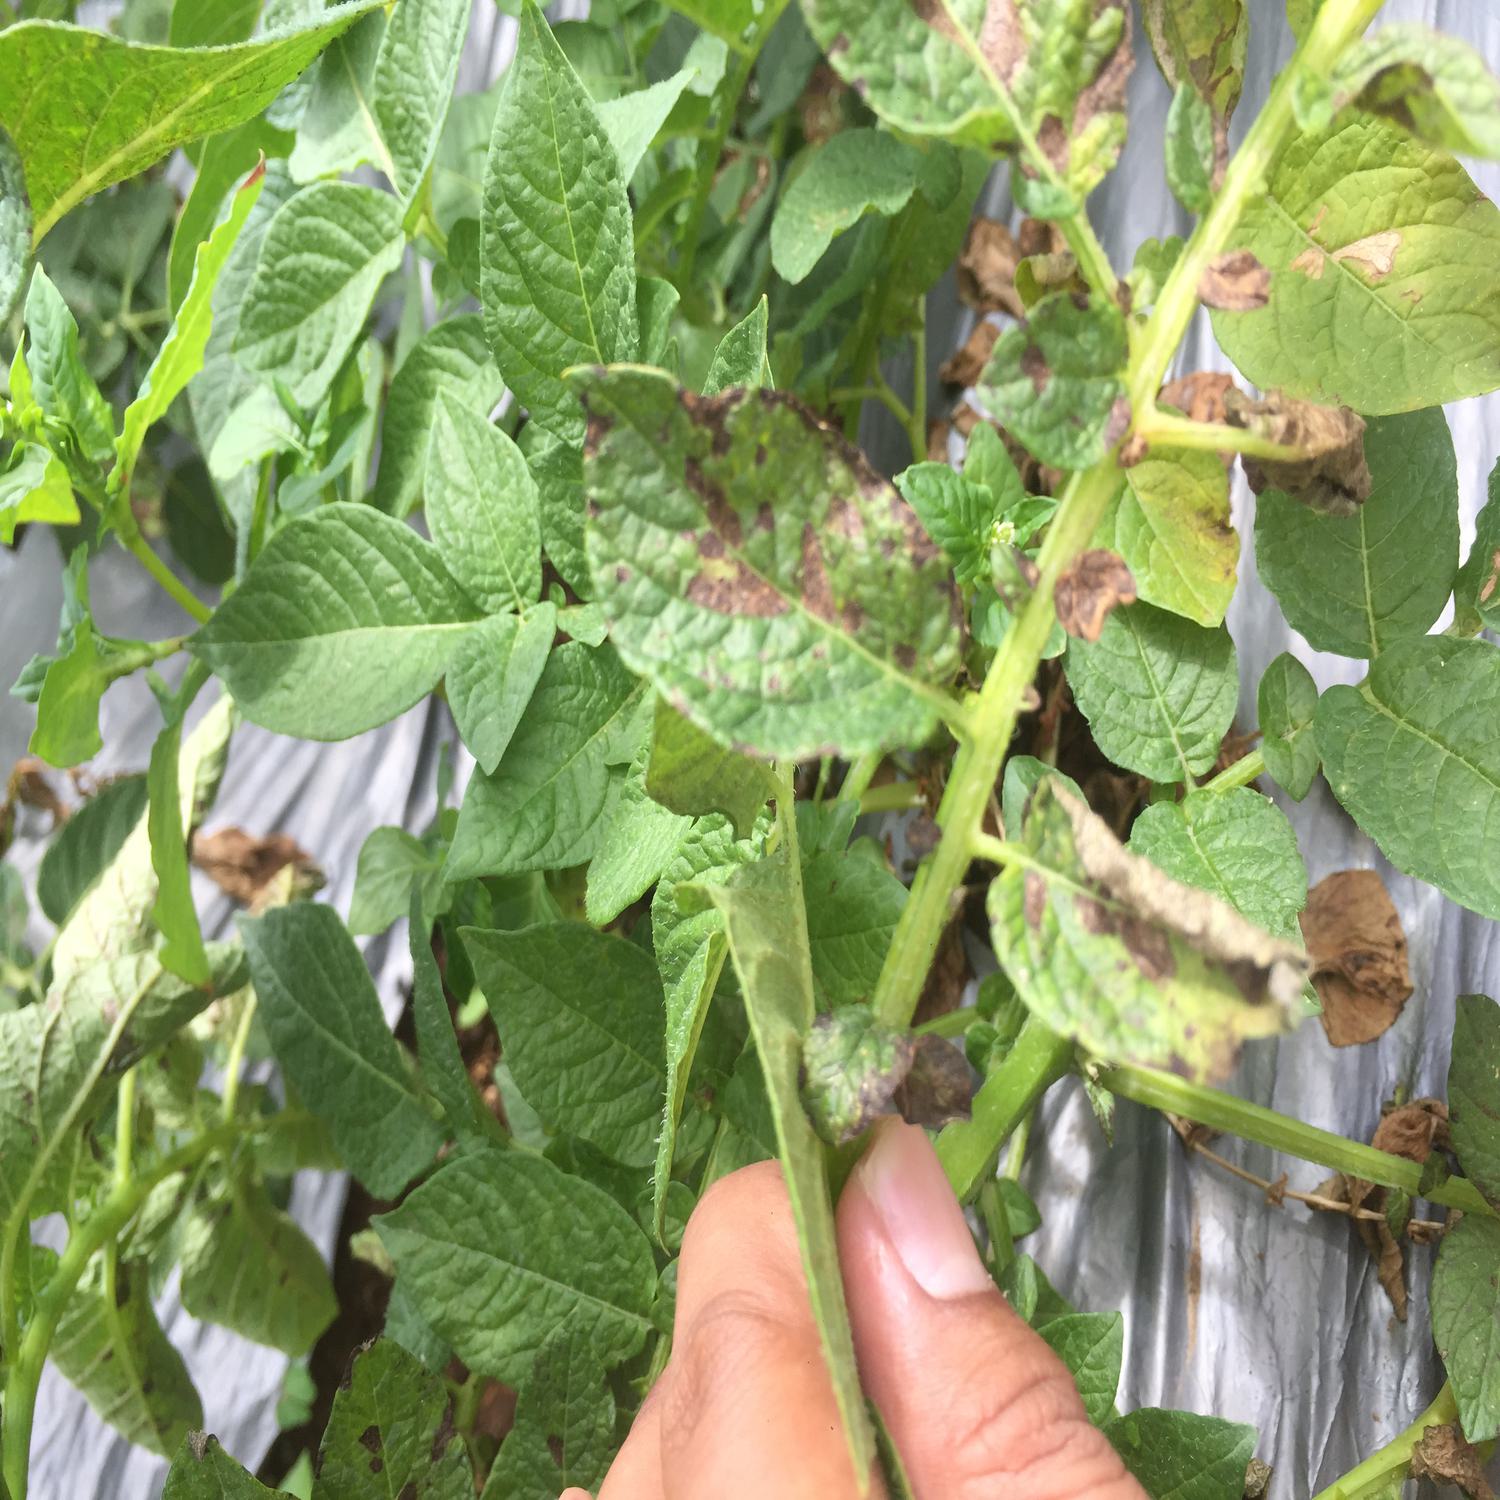
Label: Fungi